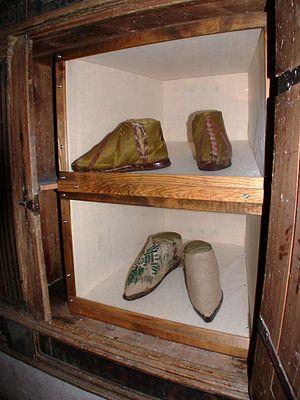
Les sandales épiscopales, ou sandales pontificales lorsqu'elles sont portées par le pape, sont des chaussures portées par les évêques lors de célébrations liturgiques. La forme des sandales épiscopales est, en fait, plus proche de celle de mocassins que de vraies sandales.